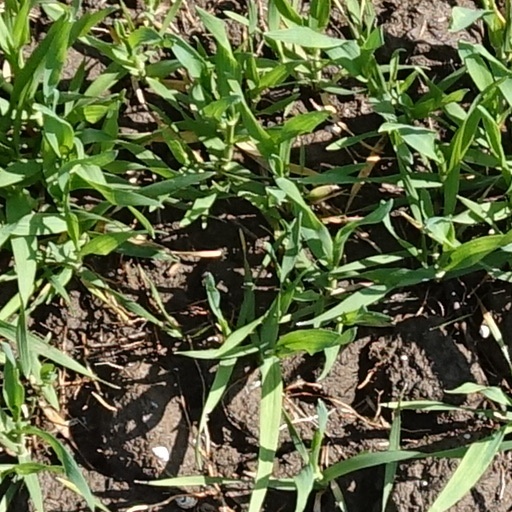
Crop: wheat